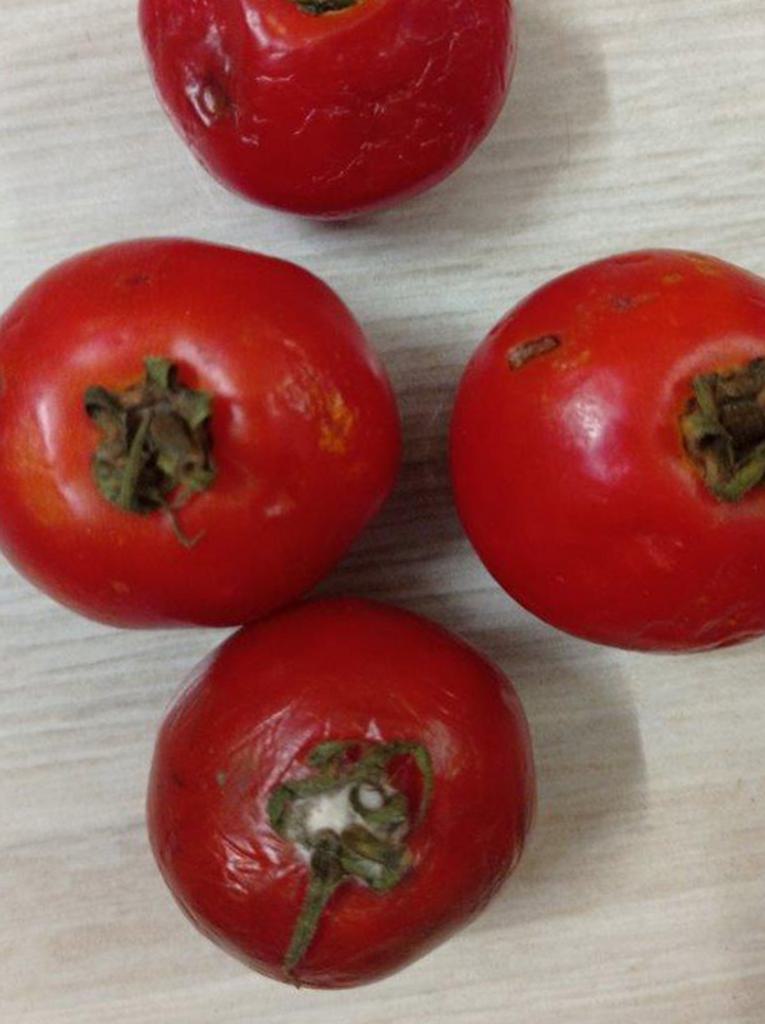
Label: Rotten